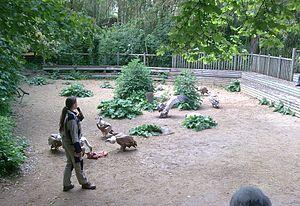
animation pédagogique de la curée des vautours au Bioparc zoo de Doué-la-Fontaine.
Le Bioparc de Doué-la-Fontaine est un parc zoologique français situé en région Pays de la Loire, dans le département de Maine-et-Loire, sur le territoire de la commune rurale de Doué-la-Fontaine, à une vingtaine de kilomètres de Saumur. Il s'est appelé Zoo des Minières de sa création par Louis Gay en 1961 jusque dans les années 1980, puis a été connu sous le nom de Zoo de Doué-la-Fontaine. En 2011, il prend le nom de Bioparc à l'occasion des 50 ans du parc. Propriété de la famille Gay, qui possède aussi le Zoo des Sables en Vendée, il est dirigé par Pierre et François Gay, fils et petit-fils du fondateur.
Doué-la-Fontaine est une ancienne commune française située dans le département de Maine-et-Loire, en région Pays de la Loire. Depuis le 30 décembre 2016, la commune forme avec Brigné, Concourson-sur-Layon, Forges, Meigné, Montfort, Saint-Georges-sur-Layon et Les Verchers-sur-Layon, la commune nouvelle de Doué-en-Anjou.